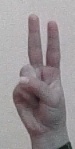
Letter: taa